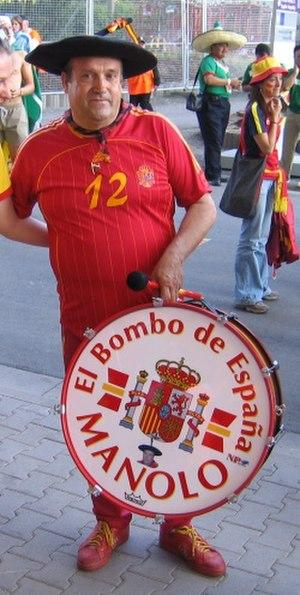
Manuel Cáceres Artesero, plus connu comme Manolo, el del bombo, est le plus célèbre supporter du Valence CF et surtout de l'équipe nationale d'Espagne.